Sanjō Station (Niigata)

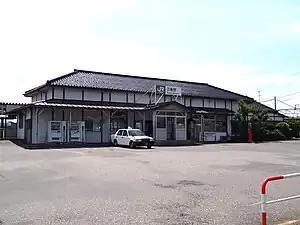
Sanjō Station in July 2011

is a railway station on the Shinetsu Main Line in the city of Sanjō, Niigata, Japan, operated by East Japan Railway Company (JR East).